Coaches of the Great Western Railway

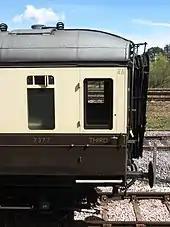
The distinctive roof profile of a Hawksworth-designed coach

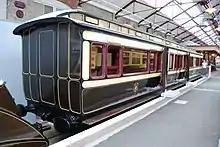
GWR Royal Saloon No.233, designed by Dean in 1897 for Queen Victoria's Diamond Jubilee

With costs rising and revenues falling, General Manager Sir Felix Pole had told Chief Mechanical Engineer Charles Collett to develop more powerful economic designs, which lead to his adaption of his predecessor George Jackson Churchward's design, as opposed to the taking on board of new steam technology such as Sir William Stanier did at the London, Midland and Scottish Railway. Collett followed the same philosophy in his carriage design, improving or adapting as opposed to innovating.